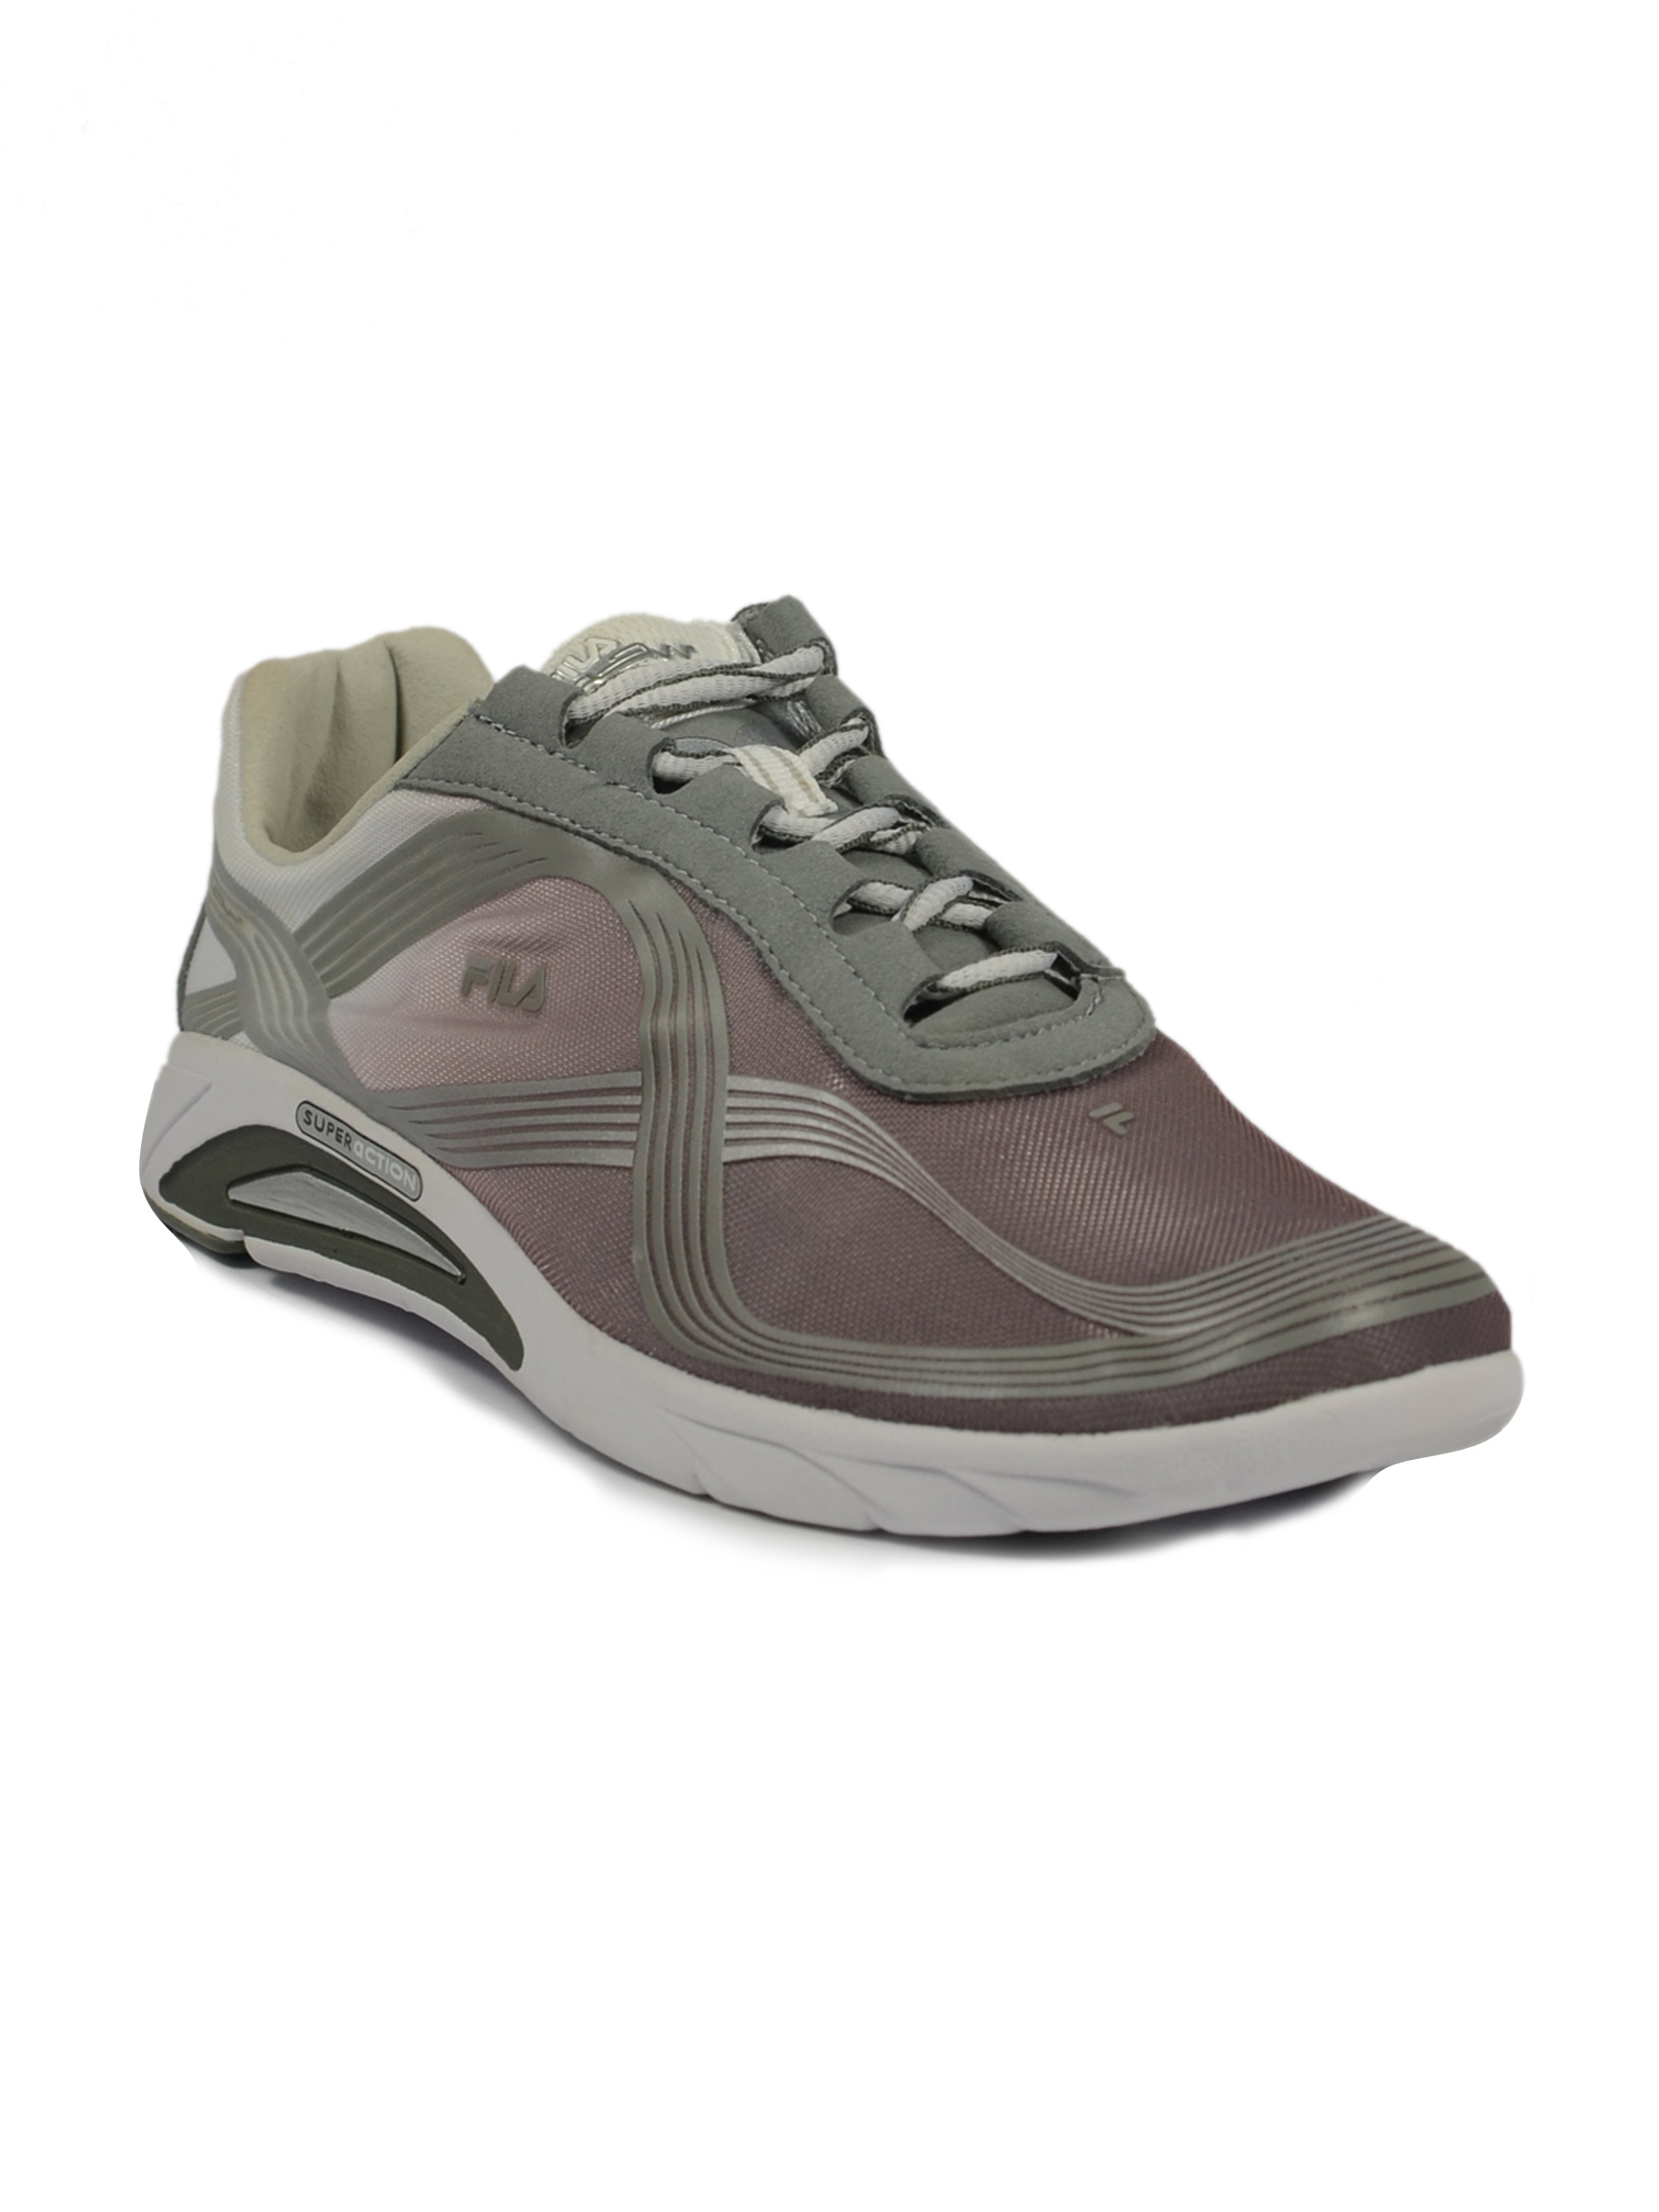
Fila Men's DNA Brown Grey Shoe
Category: Footwear / Shoes / Sports Shoes
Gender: Men
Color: Brown
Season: Fall 2011
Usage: Sports